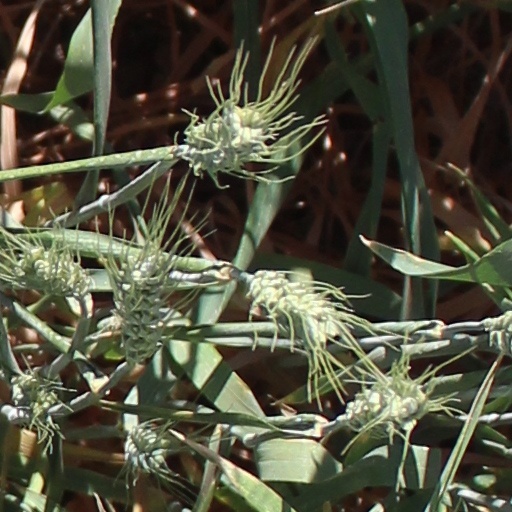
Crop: wheat